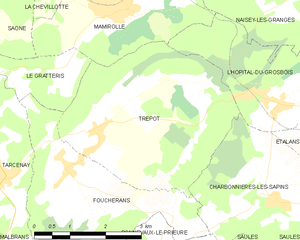
Trépot est une commune française située dans le département du Doubs en région Bourgogne-Franche-Comté. Les habitants se nomment les Trépotins et Trépotines.